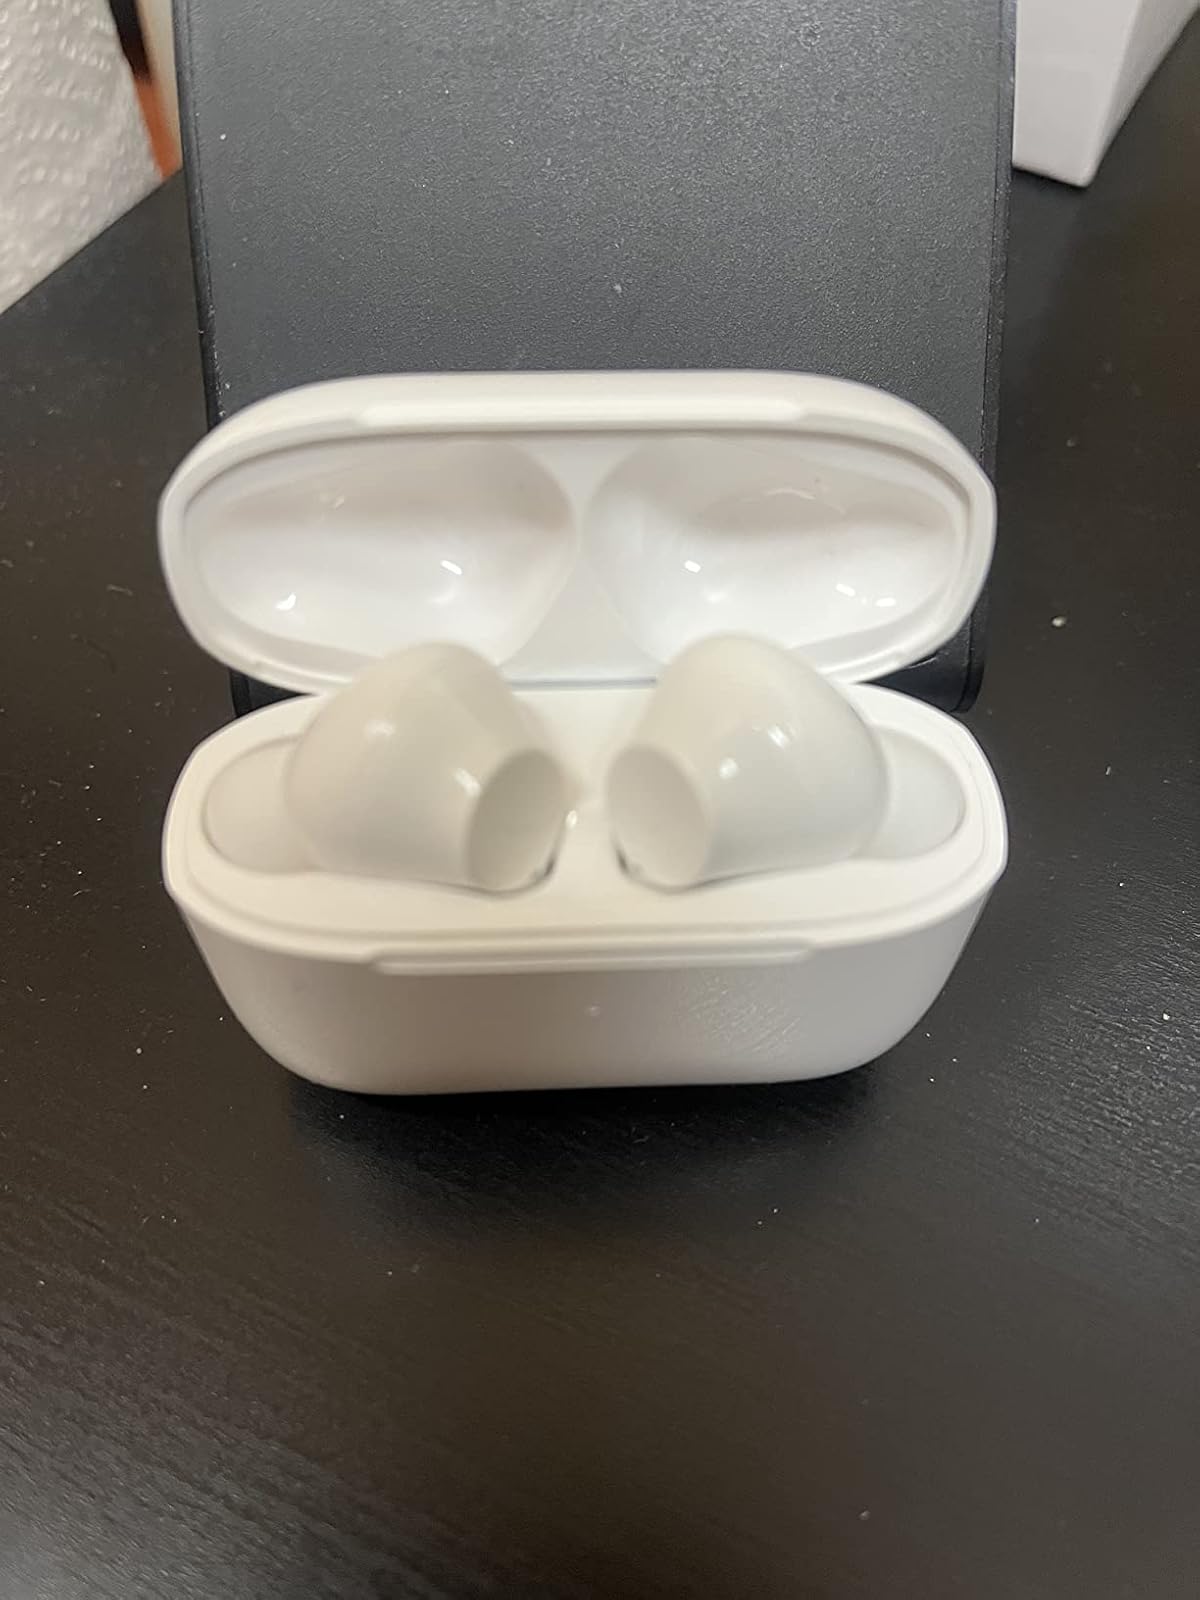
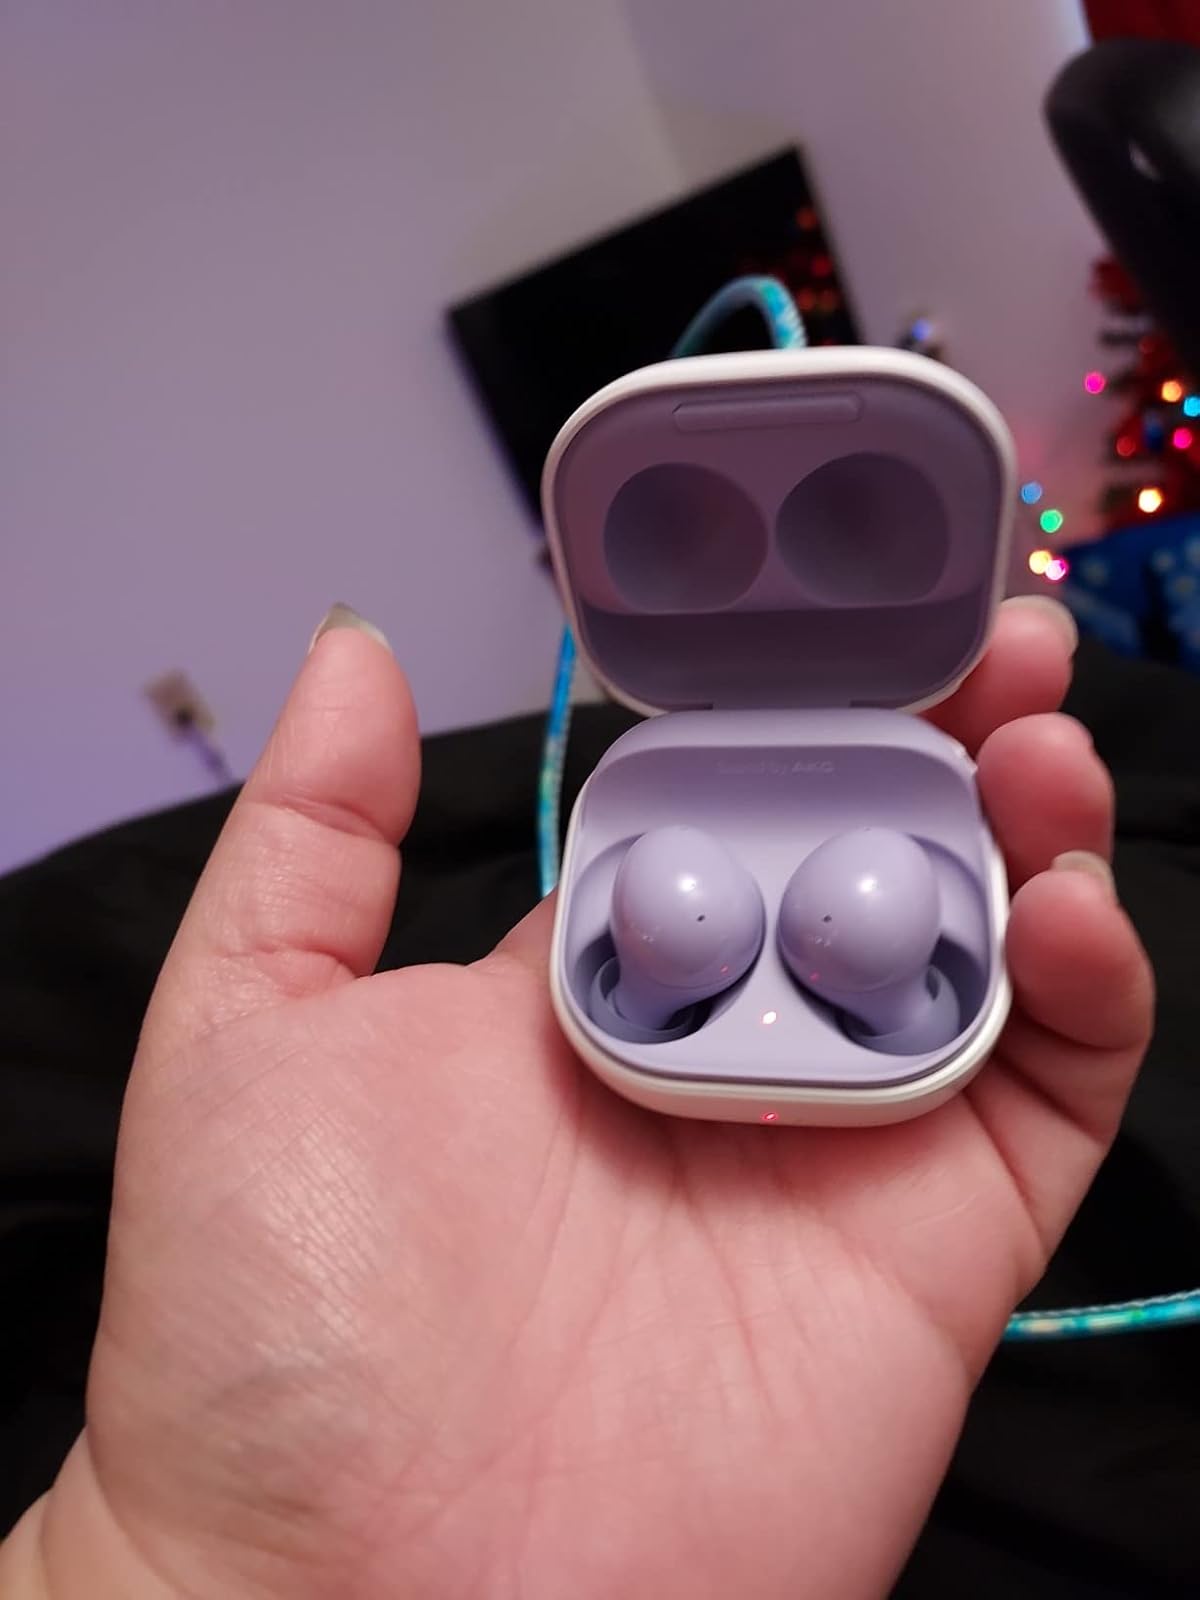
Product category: earbuds
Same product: no